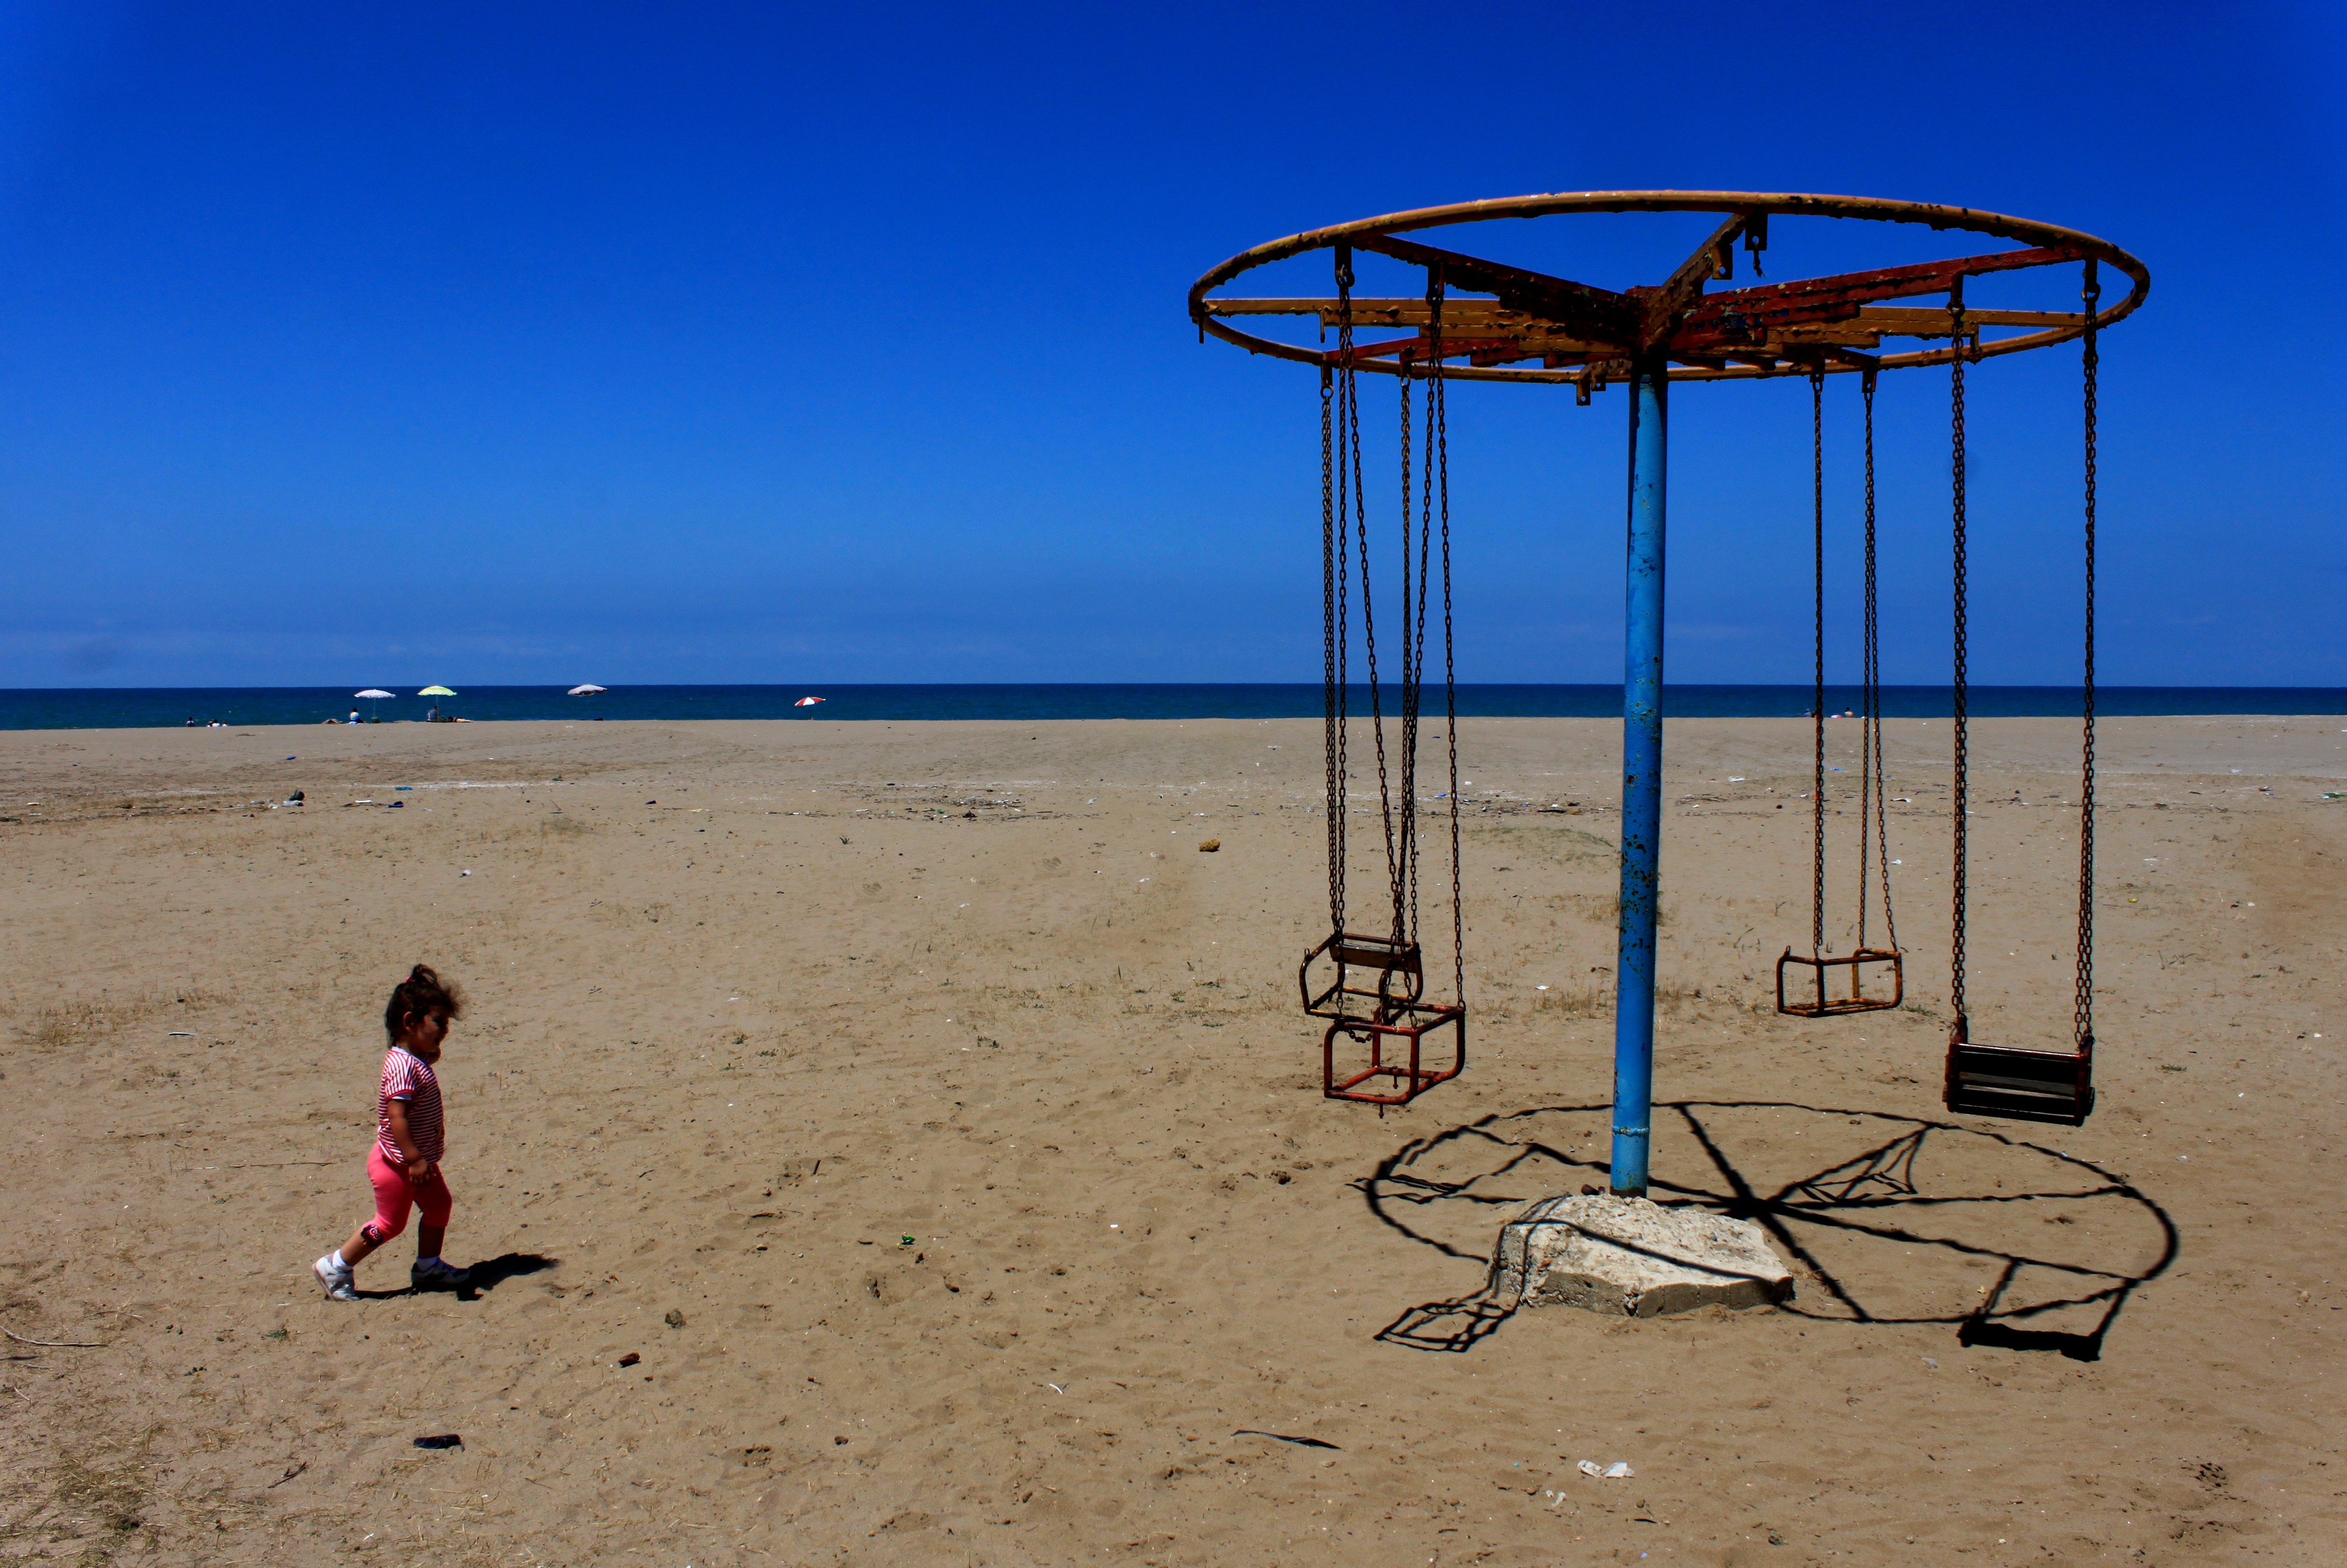
beach, sea, coast, sand, ocean, shore, wind, bay, child, swing, body of water, horizon line